Nyuserre Ini

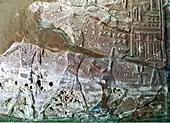
Relief of Nyuserre from the Wadi Maghareh

The hypothesis of a reign more than three decades long for Nyuserre Ini is supported, albeit indirectly, by reliefs discovered in his solar temple showing him participating in a Sed festival. This festival was meant to rejuvenate the king and was normally (though not always) first celebrated after 30 years of rule. Representations of the festival were part of the typical decorations of temples associated to the king during the Old Kingdom and mere depictions of it do not necessarily imply a long reign. For example, a relief showing Sahure in the tunic of the Sed festival has been found in his mortuary temple, although both historical sources and archeological evidence agree that he ruled Egypt for less than 14 full years.